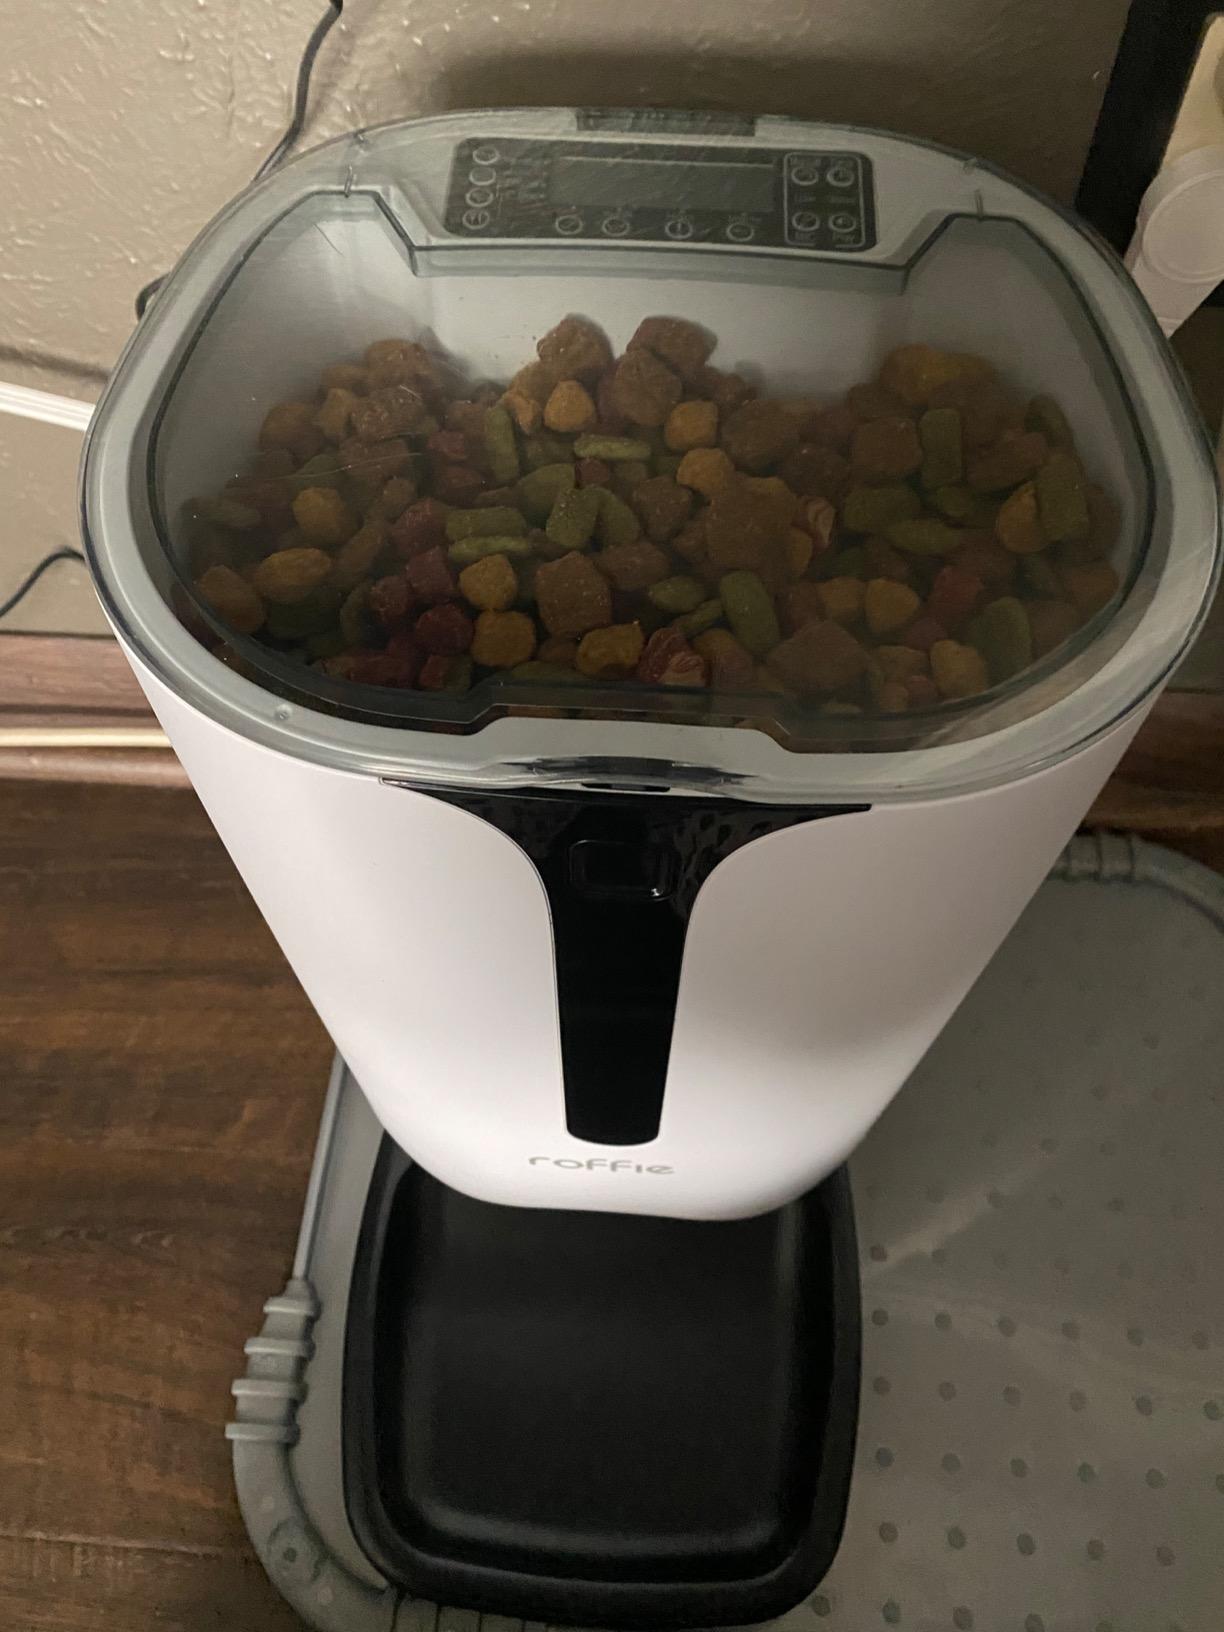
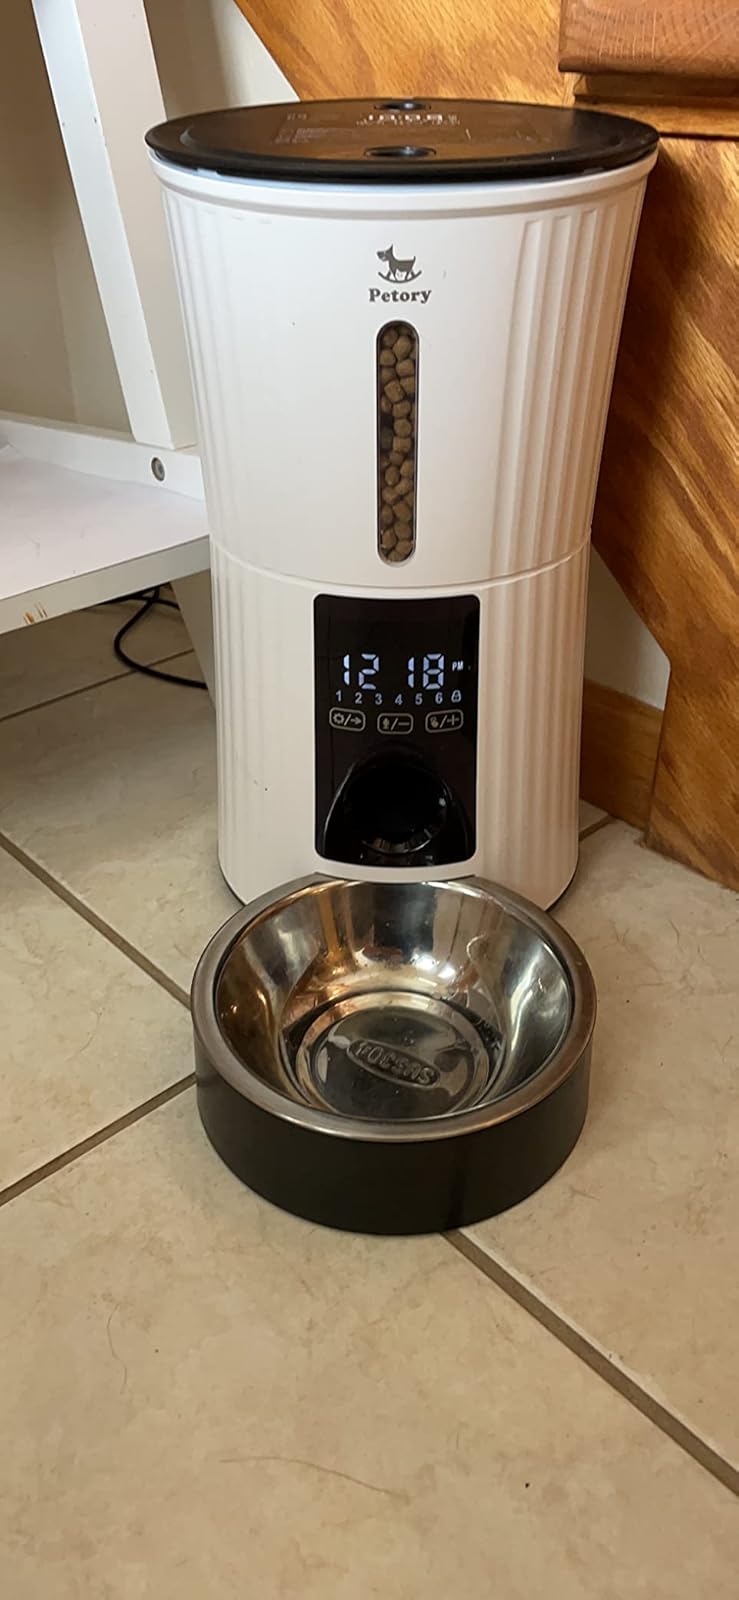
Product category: items_feeder
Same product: no